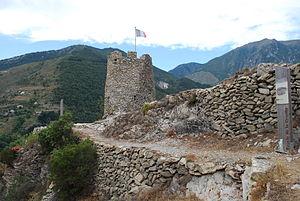
Tour de la Cruella, à Breil-sur-Roya, Alpes-Maritimes, France (photo prise par dsch67).
Breil-sur-Roya et en italien Breglio ou Breglio sul Roia, est une commune française située dans le département des Alpes-Maritimes en région Provence-Alpes-Côte d'Azur. Ses habitants sont appelés les Breillois.